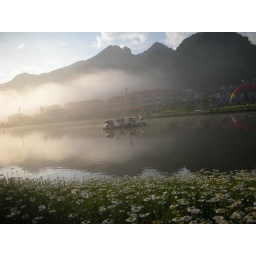
I love daisy and mist and the morning light, and the clouds that keep passing by